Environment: real
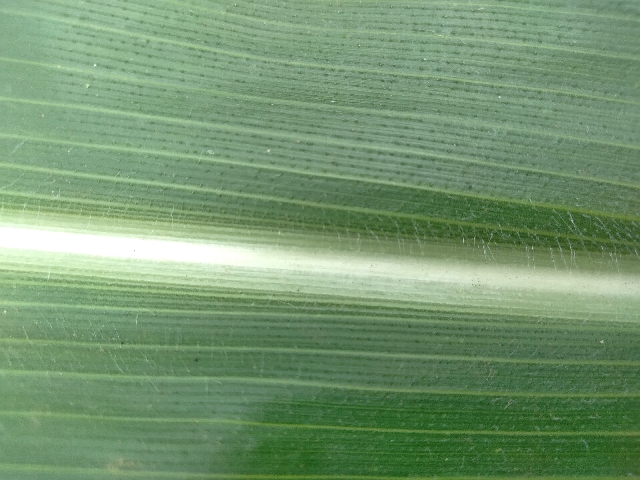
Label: healthy